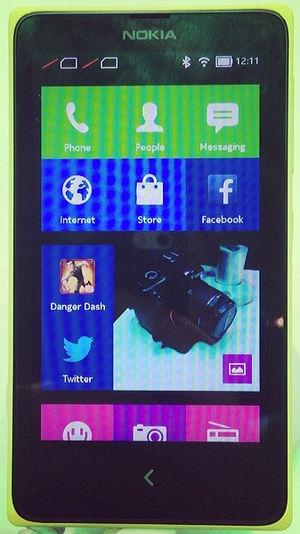
Le Nokia X est un smartphone connu sous le nom de développement Normandy.